COVID-19 lockdown in India

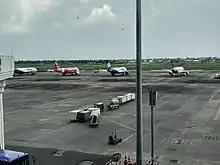
Grounded aircraft at Kolkata Airport during the lockdown.

India had already been experiencing a prolonged economic slowdown. The GDP growth rate had fallen from 8.2% in January–March 2018 to 3.1% in January–March 2020.